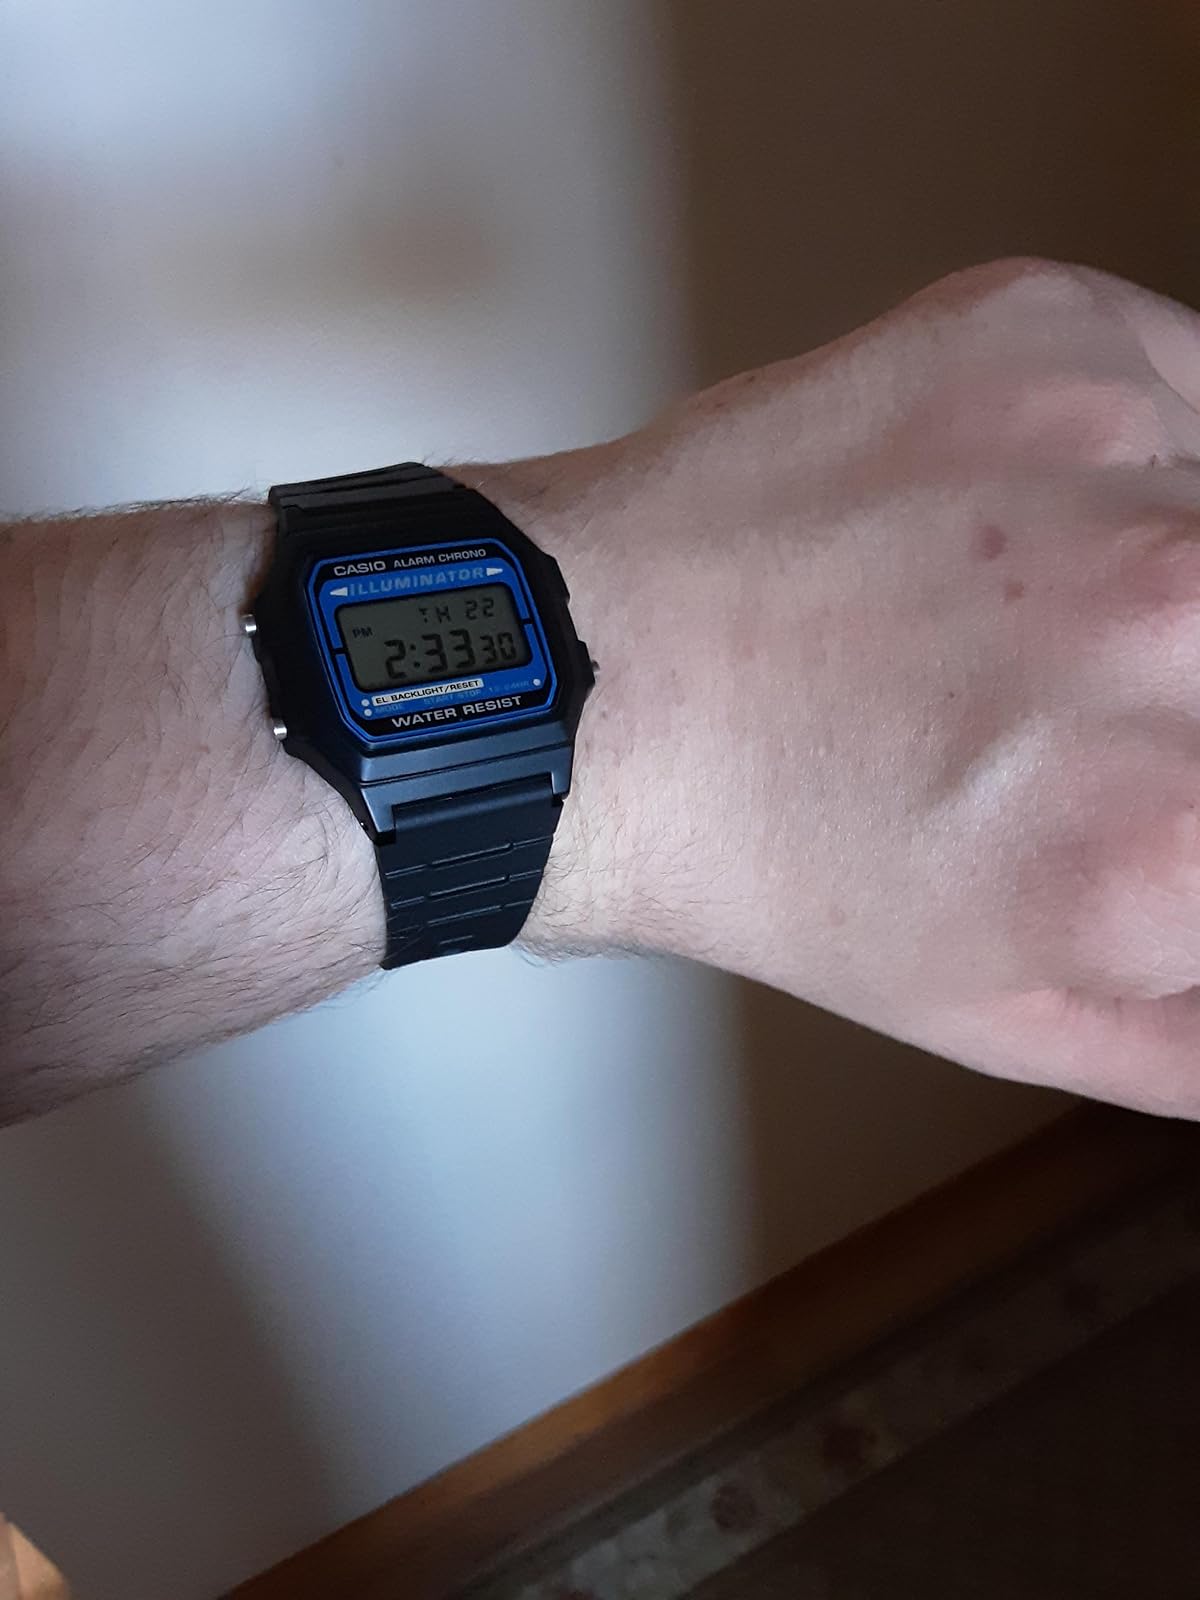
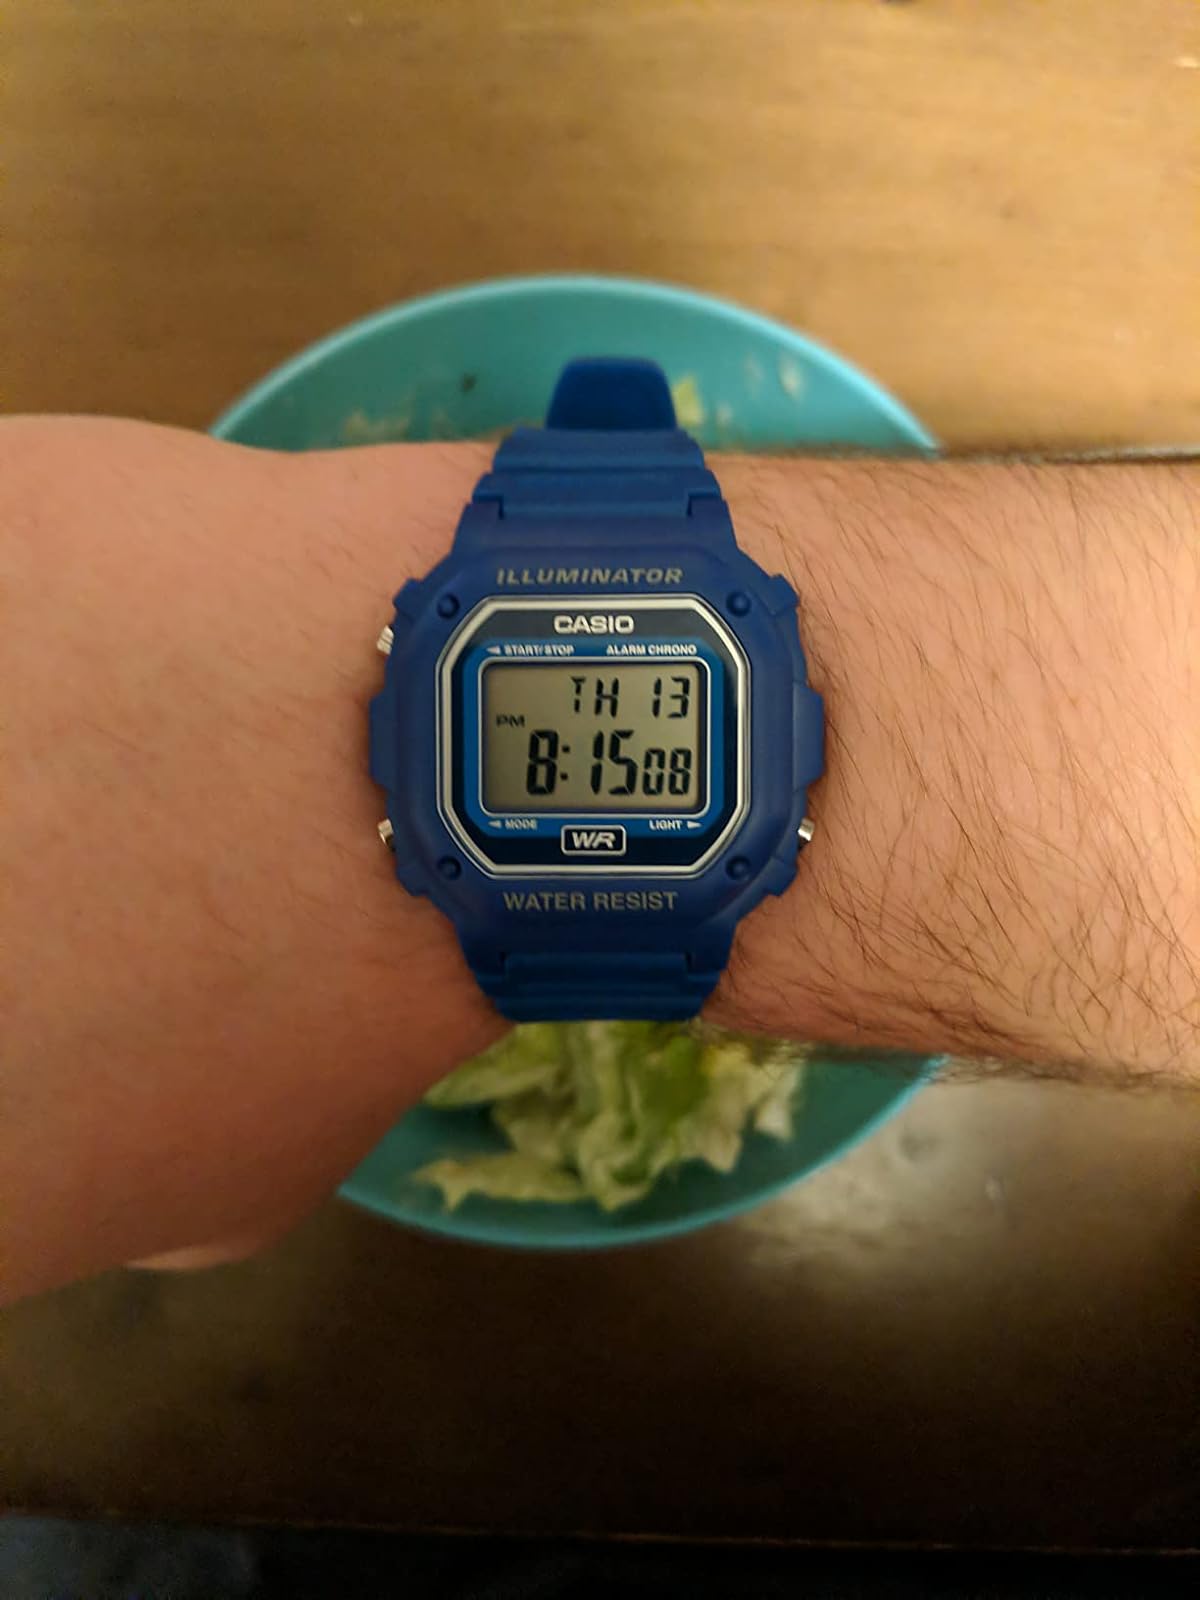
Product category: accessories_watch
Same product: no